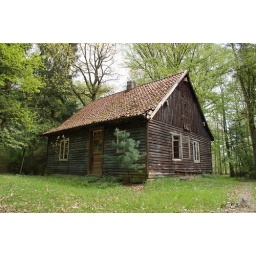
Haus am See / house by the lake